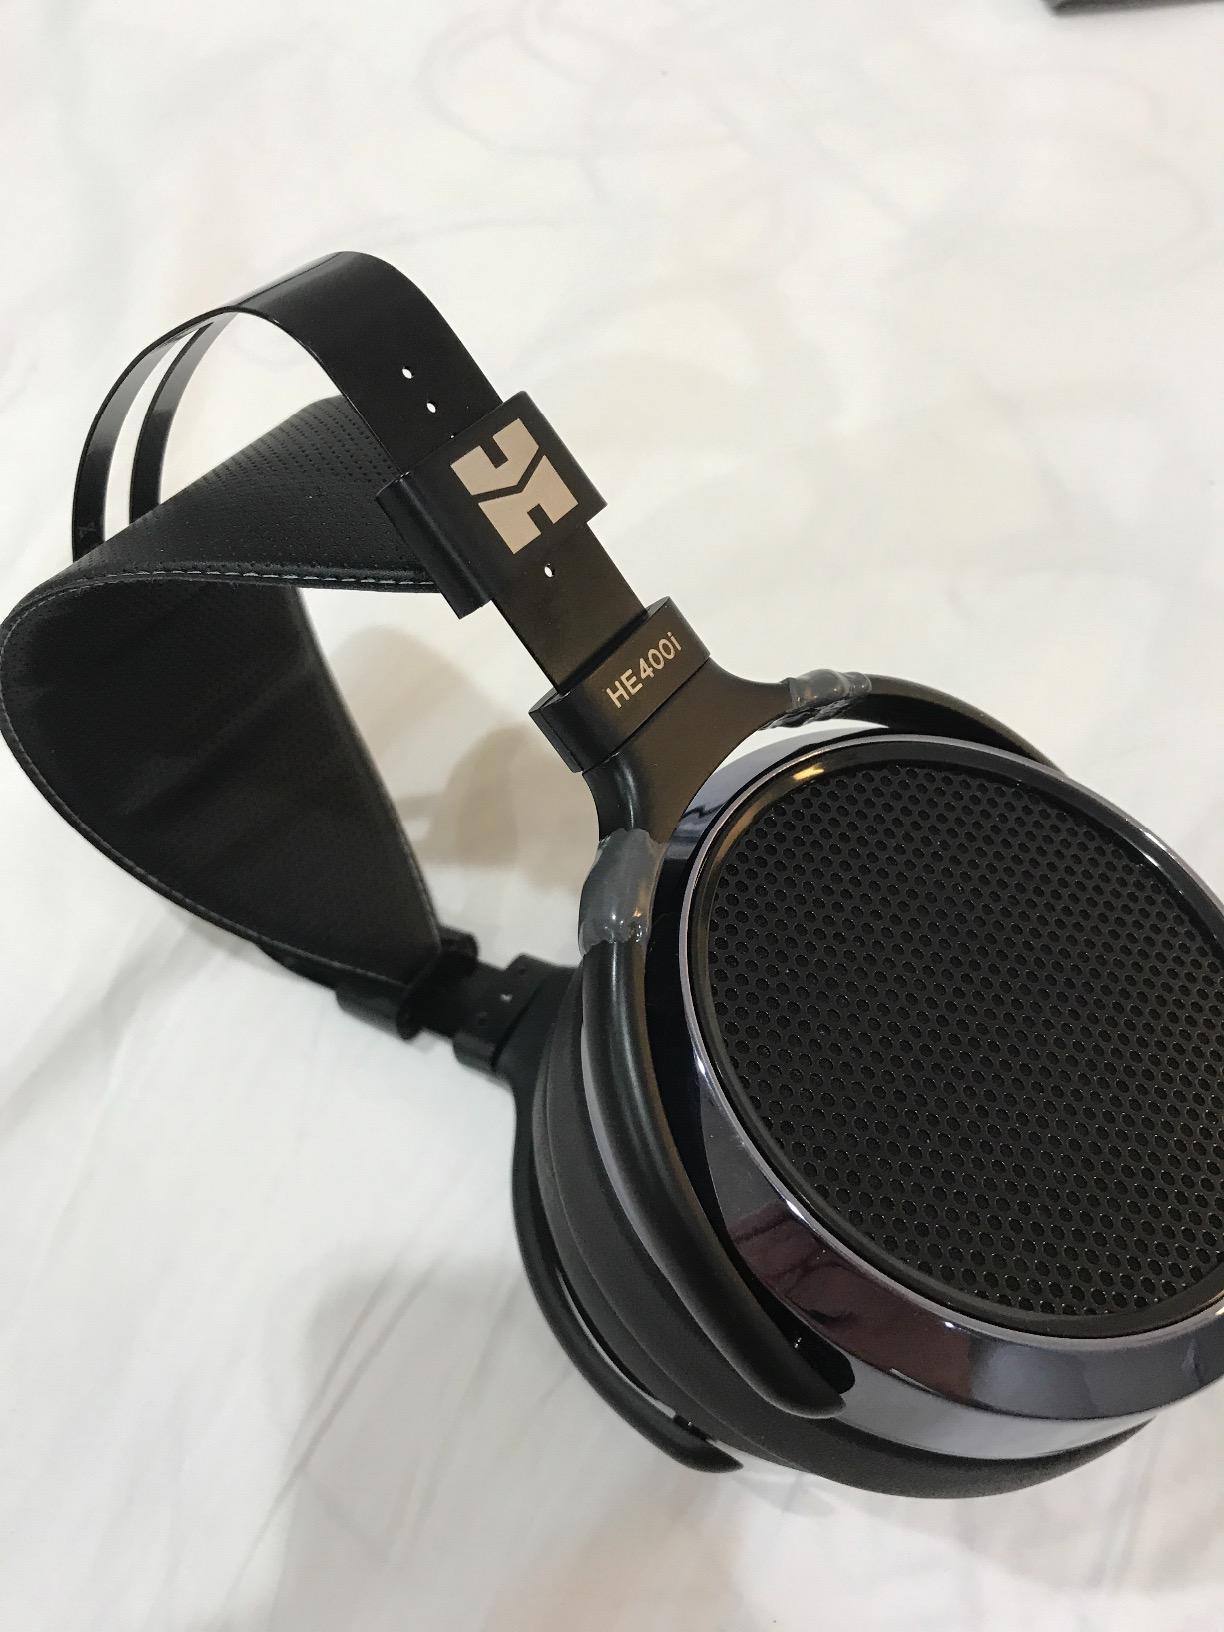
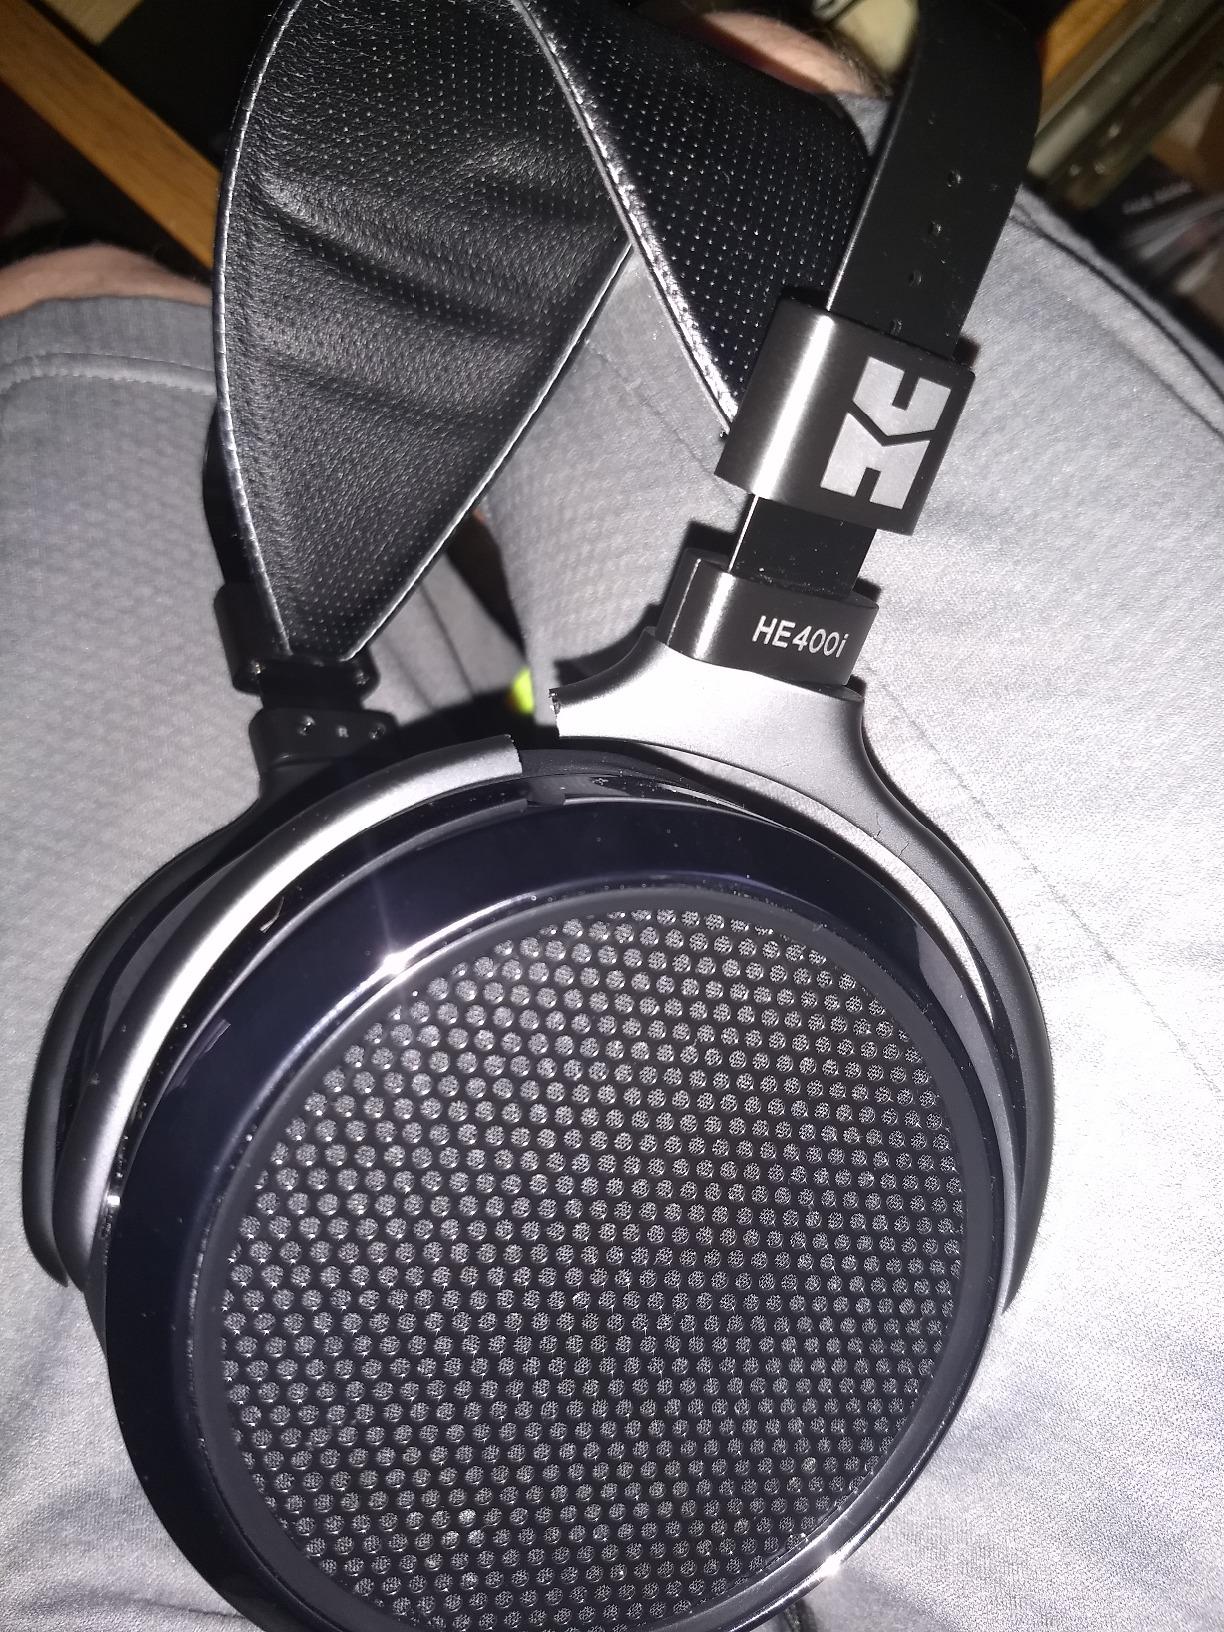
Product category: headphones
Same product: yes